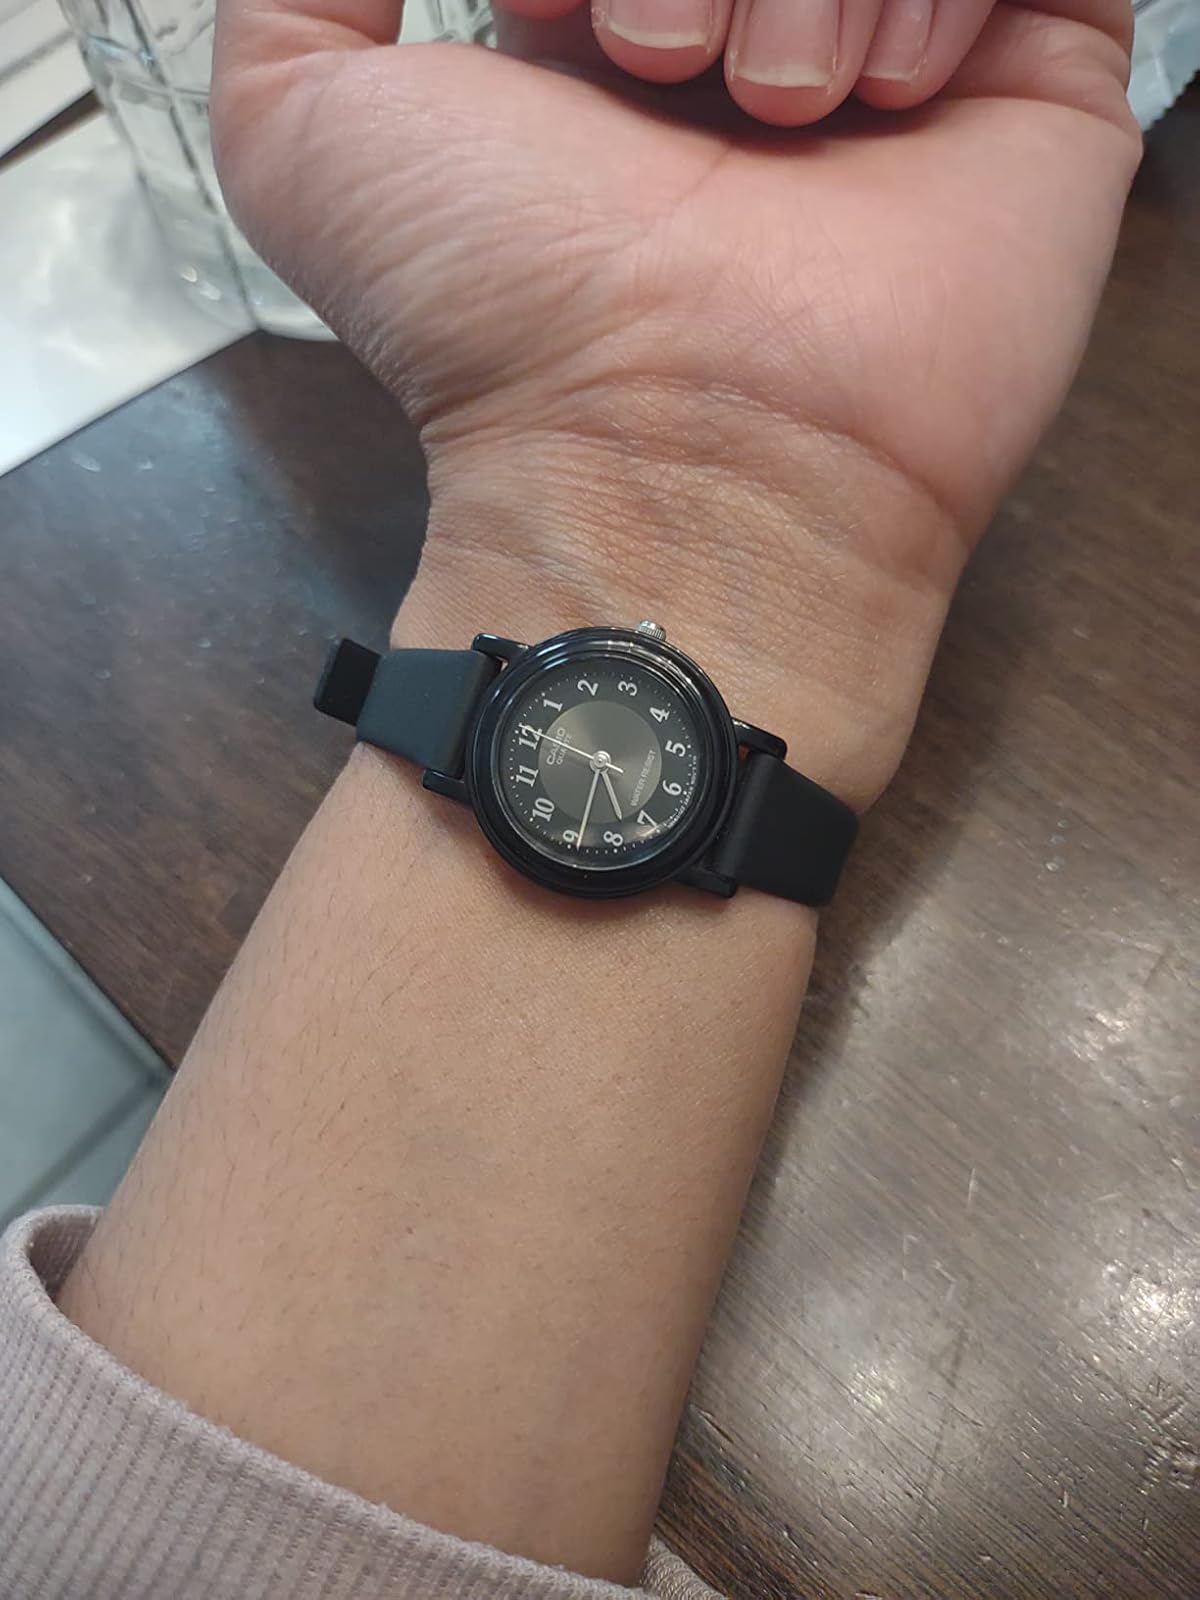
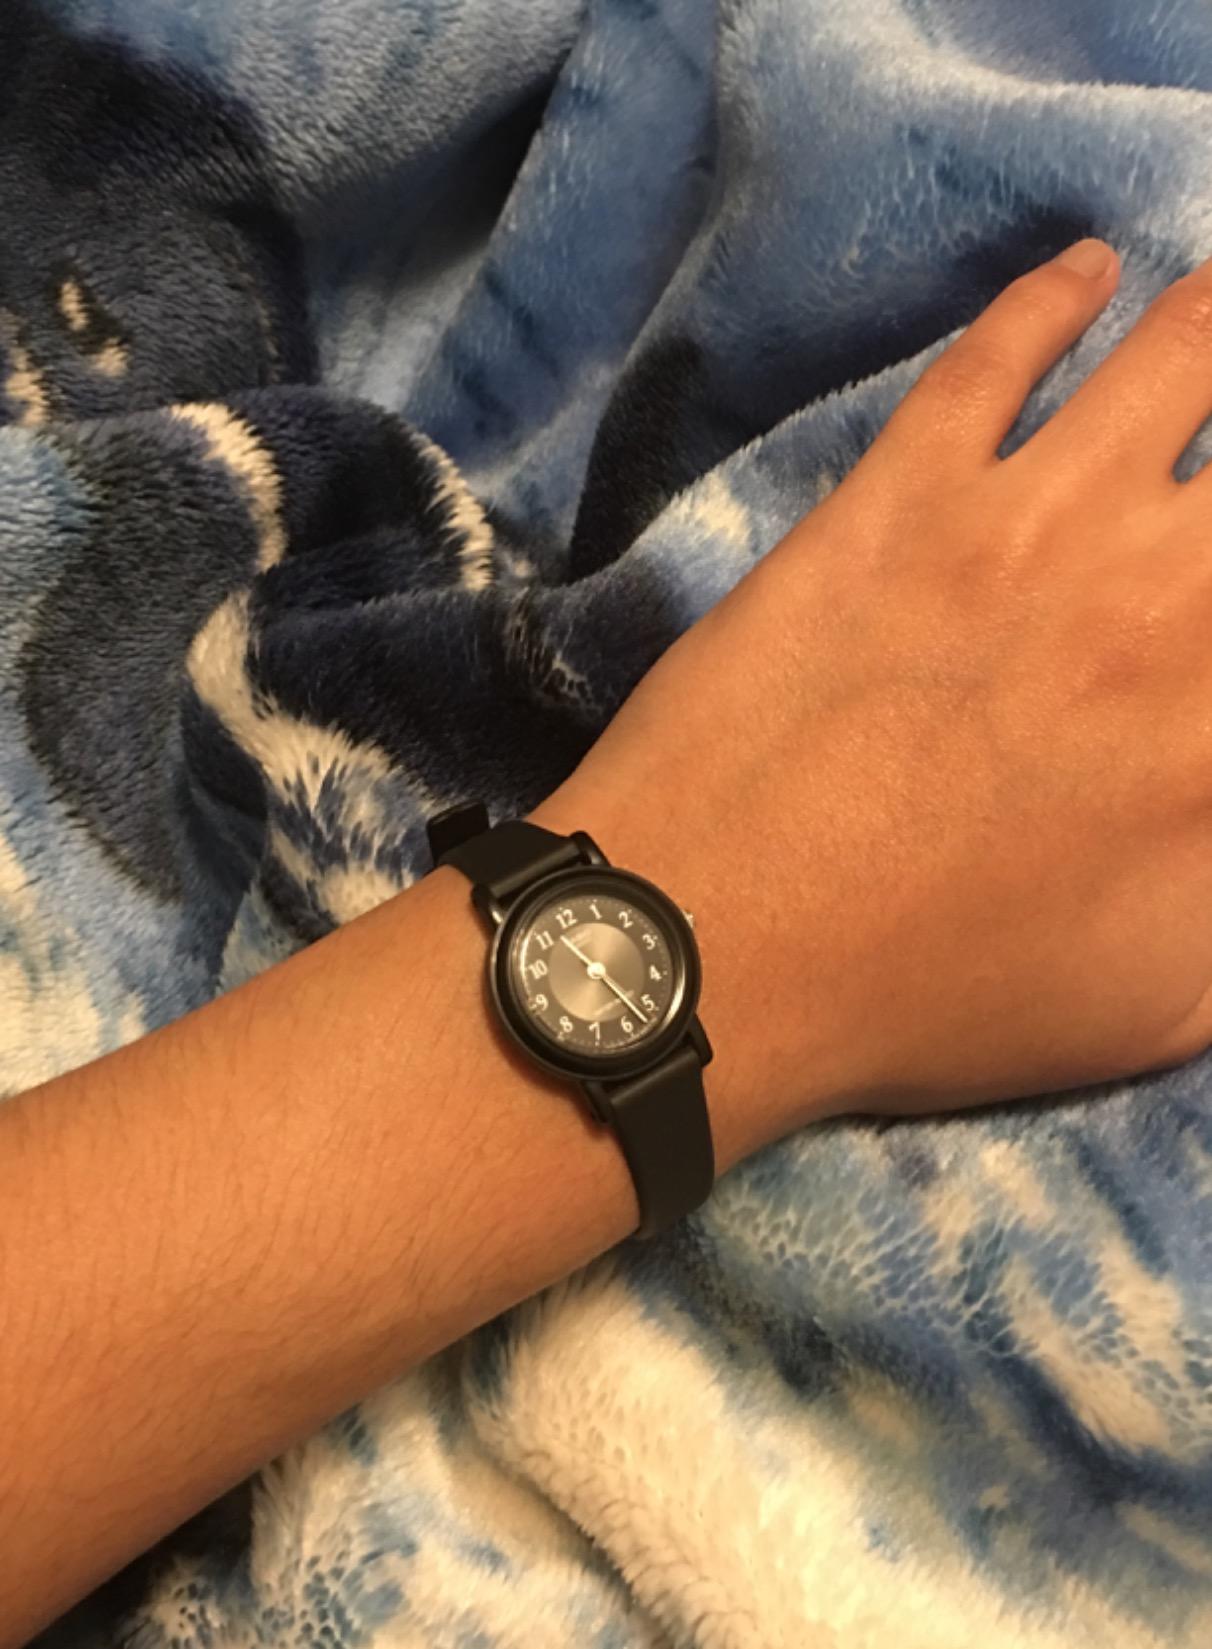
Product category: accessories_watch
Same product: yes